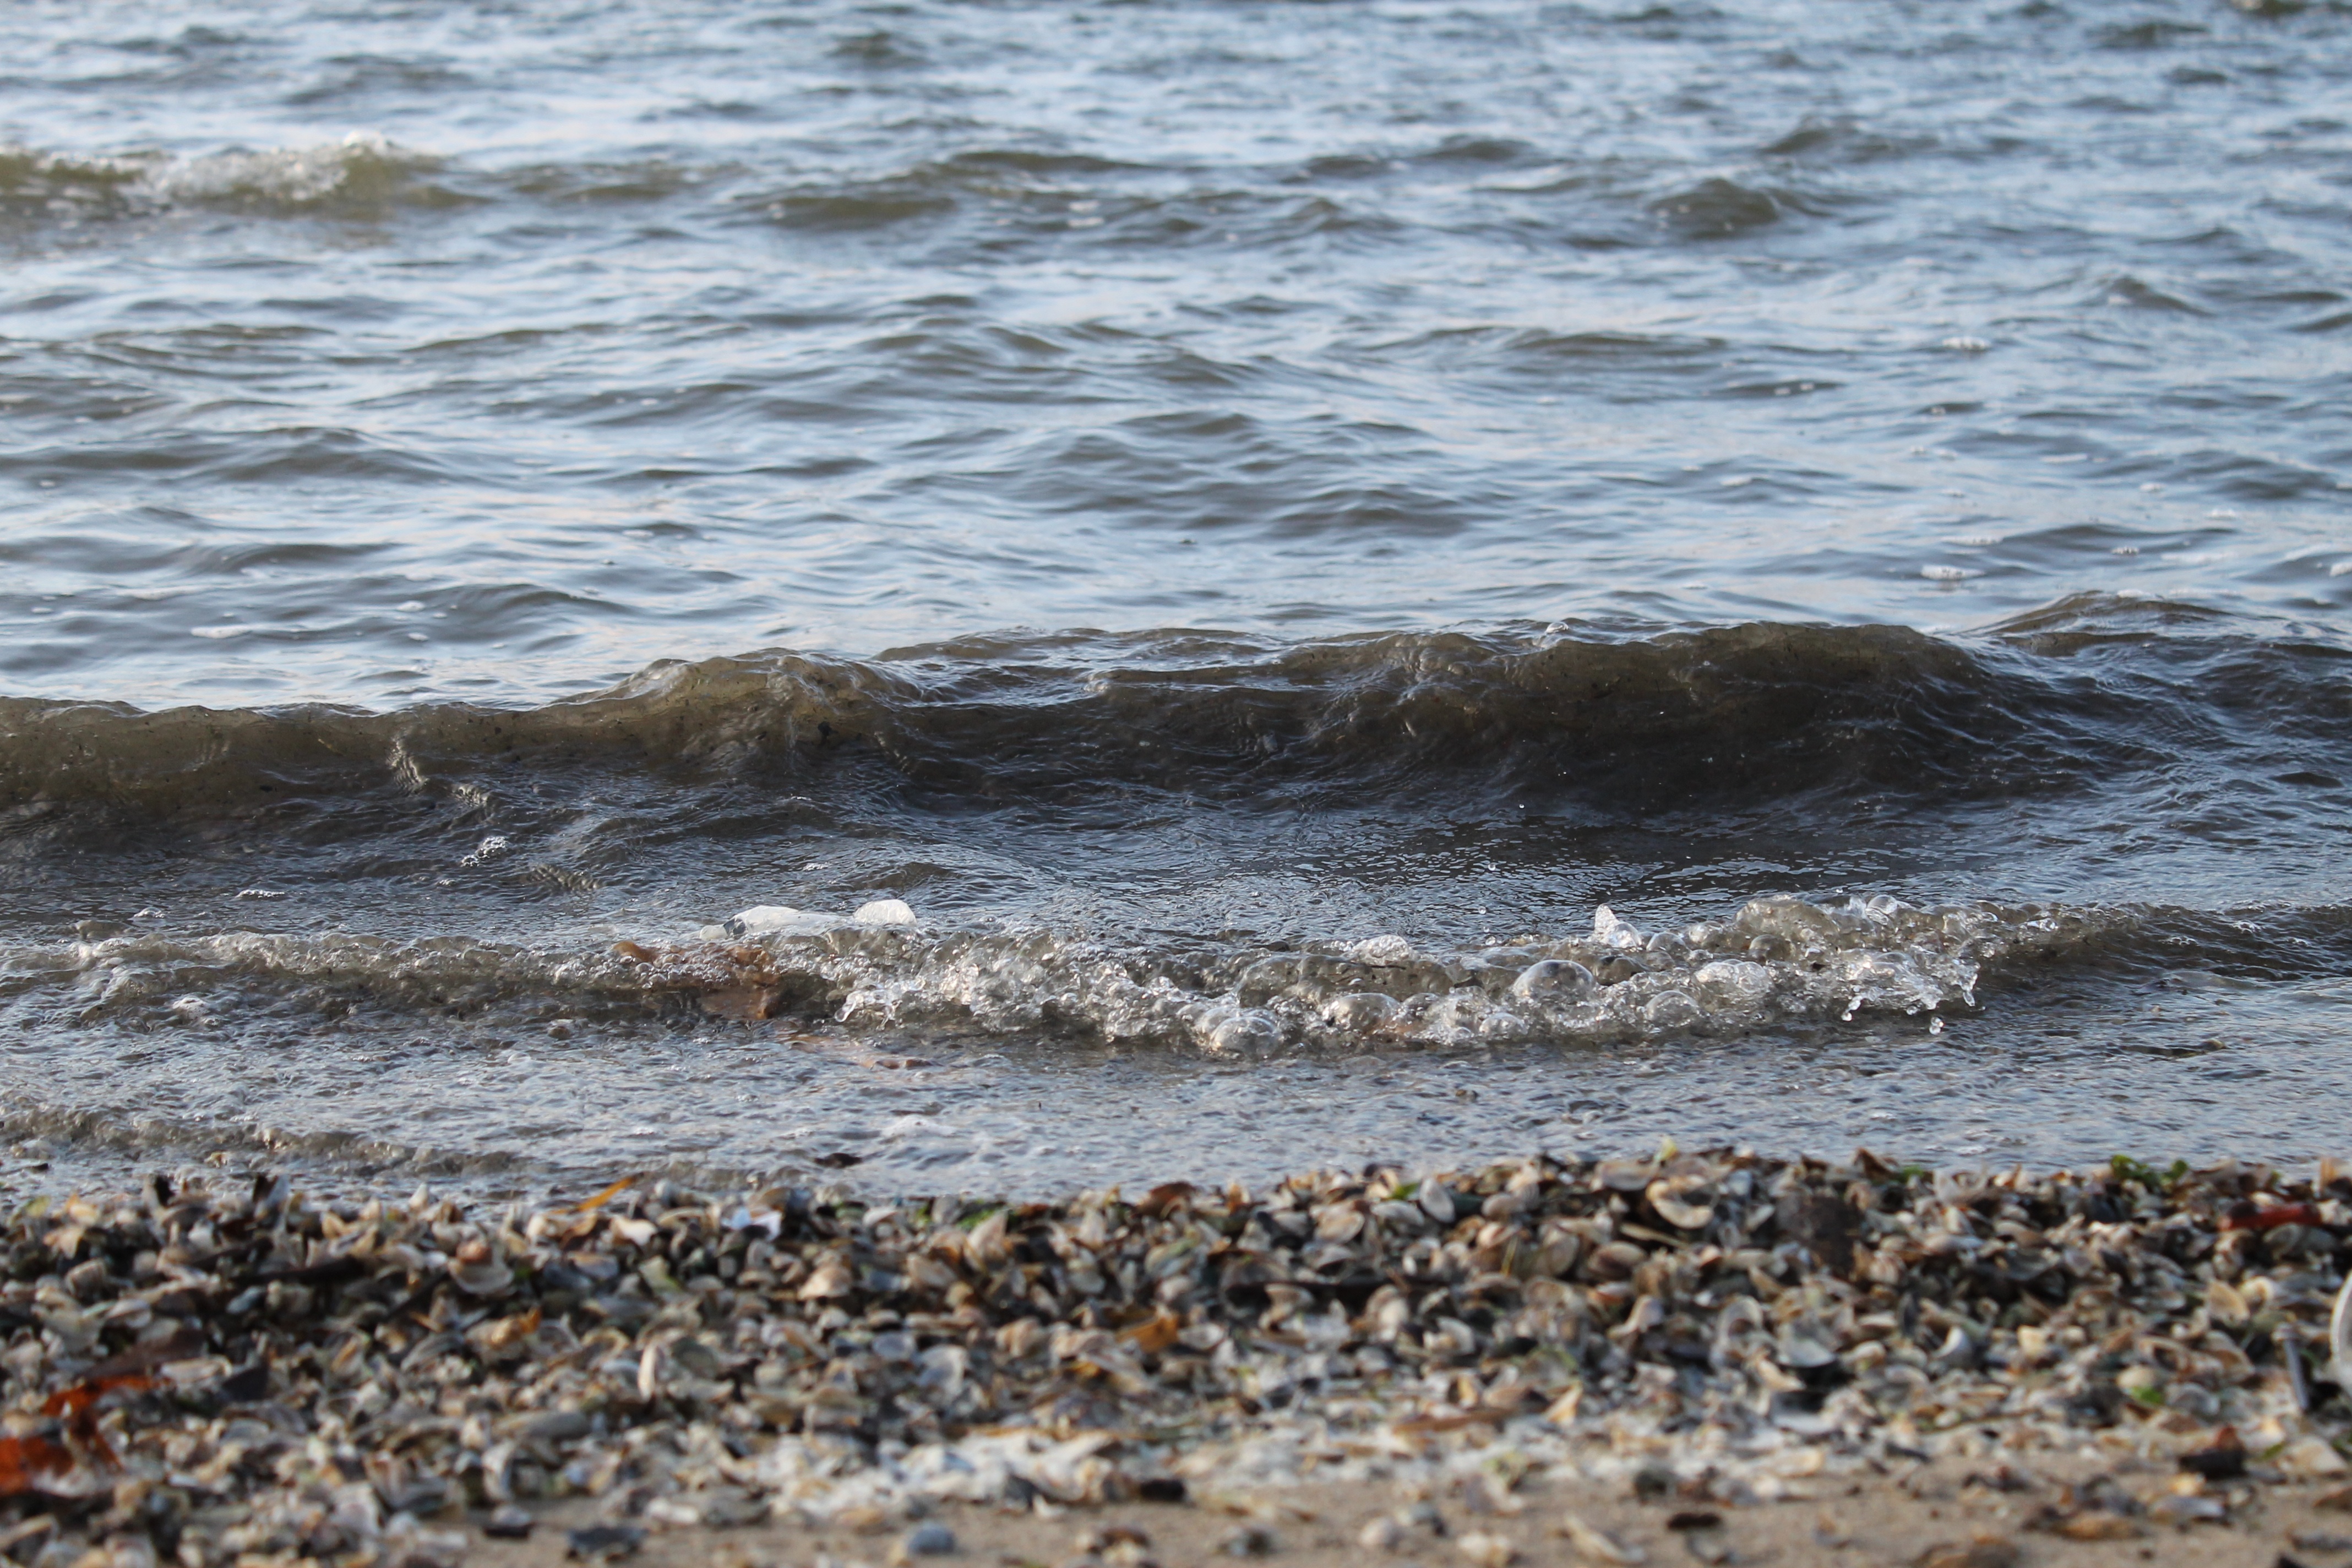
beach, sea, coast, water, nature, sand, rock, ocean, horizon, shore, wave, river, vacation, surf, material, body of water, stones, pebbles, mudflat, wind wave